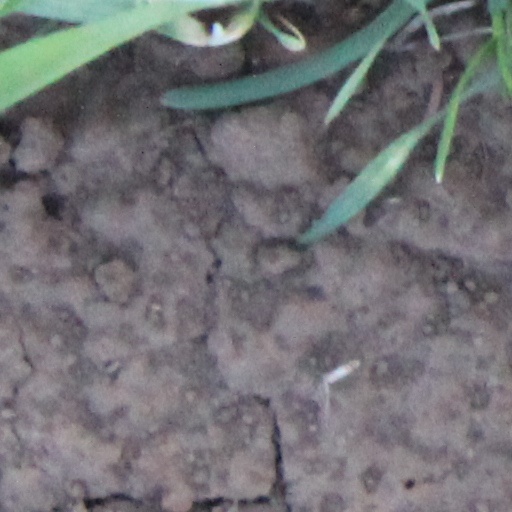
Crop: wheat